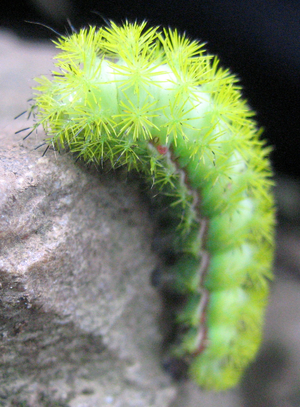
Automeris io est une espèce nord-américaine de lépidoptères nocturnes de la famille des Saturniidae. On le retrouve dans des milieux secs et sablonneux avec des boisés à prédominance de conifères. Cette espèce est attirée par la lumière.